Festuca luciarum

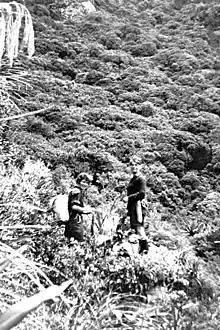
Lucy Cranwell and Lucy Moore on their field trip to Maungapohatu in 1932

The species was first formally described in 1998 by Henry Connor, based on specimens collected by botanists Lucy Cranwell and Lucy Moore from Maungapohatu in Te Urewera in 1932. Connor named the species after both Cranwell and Moore.